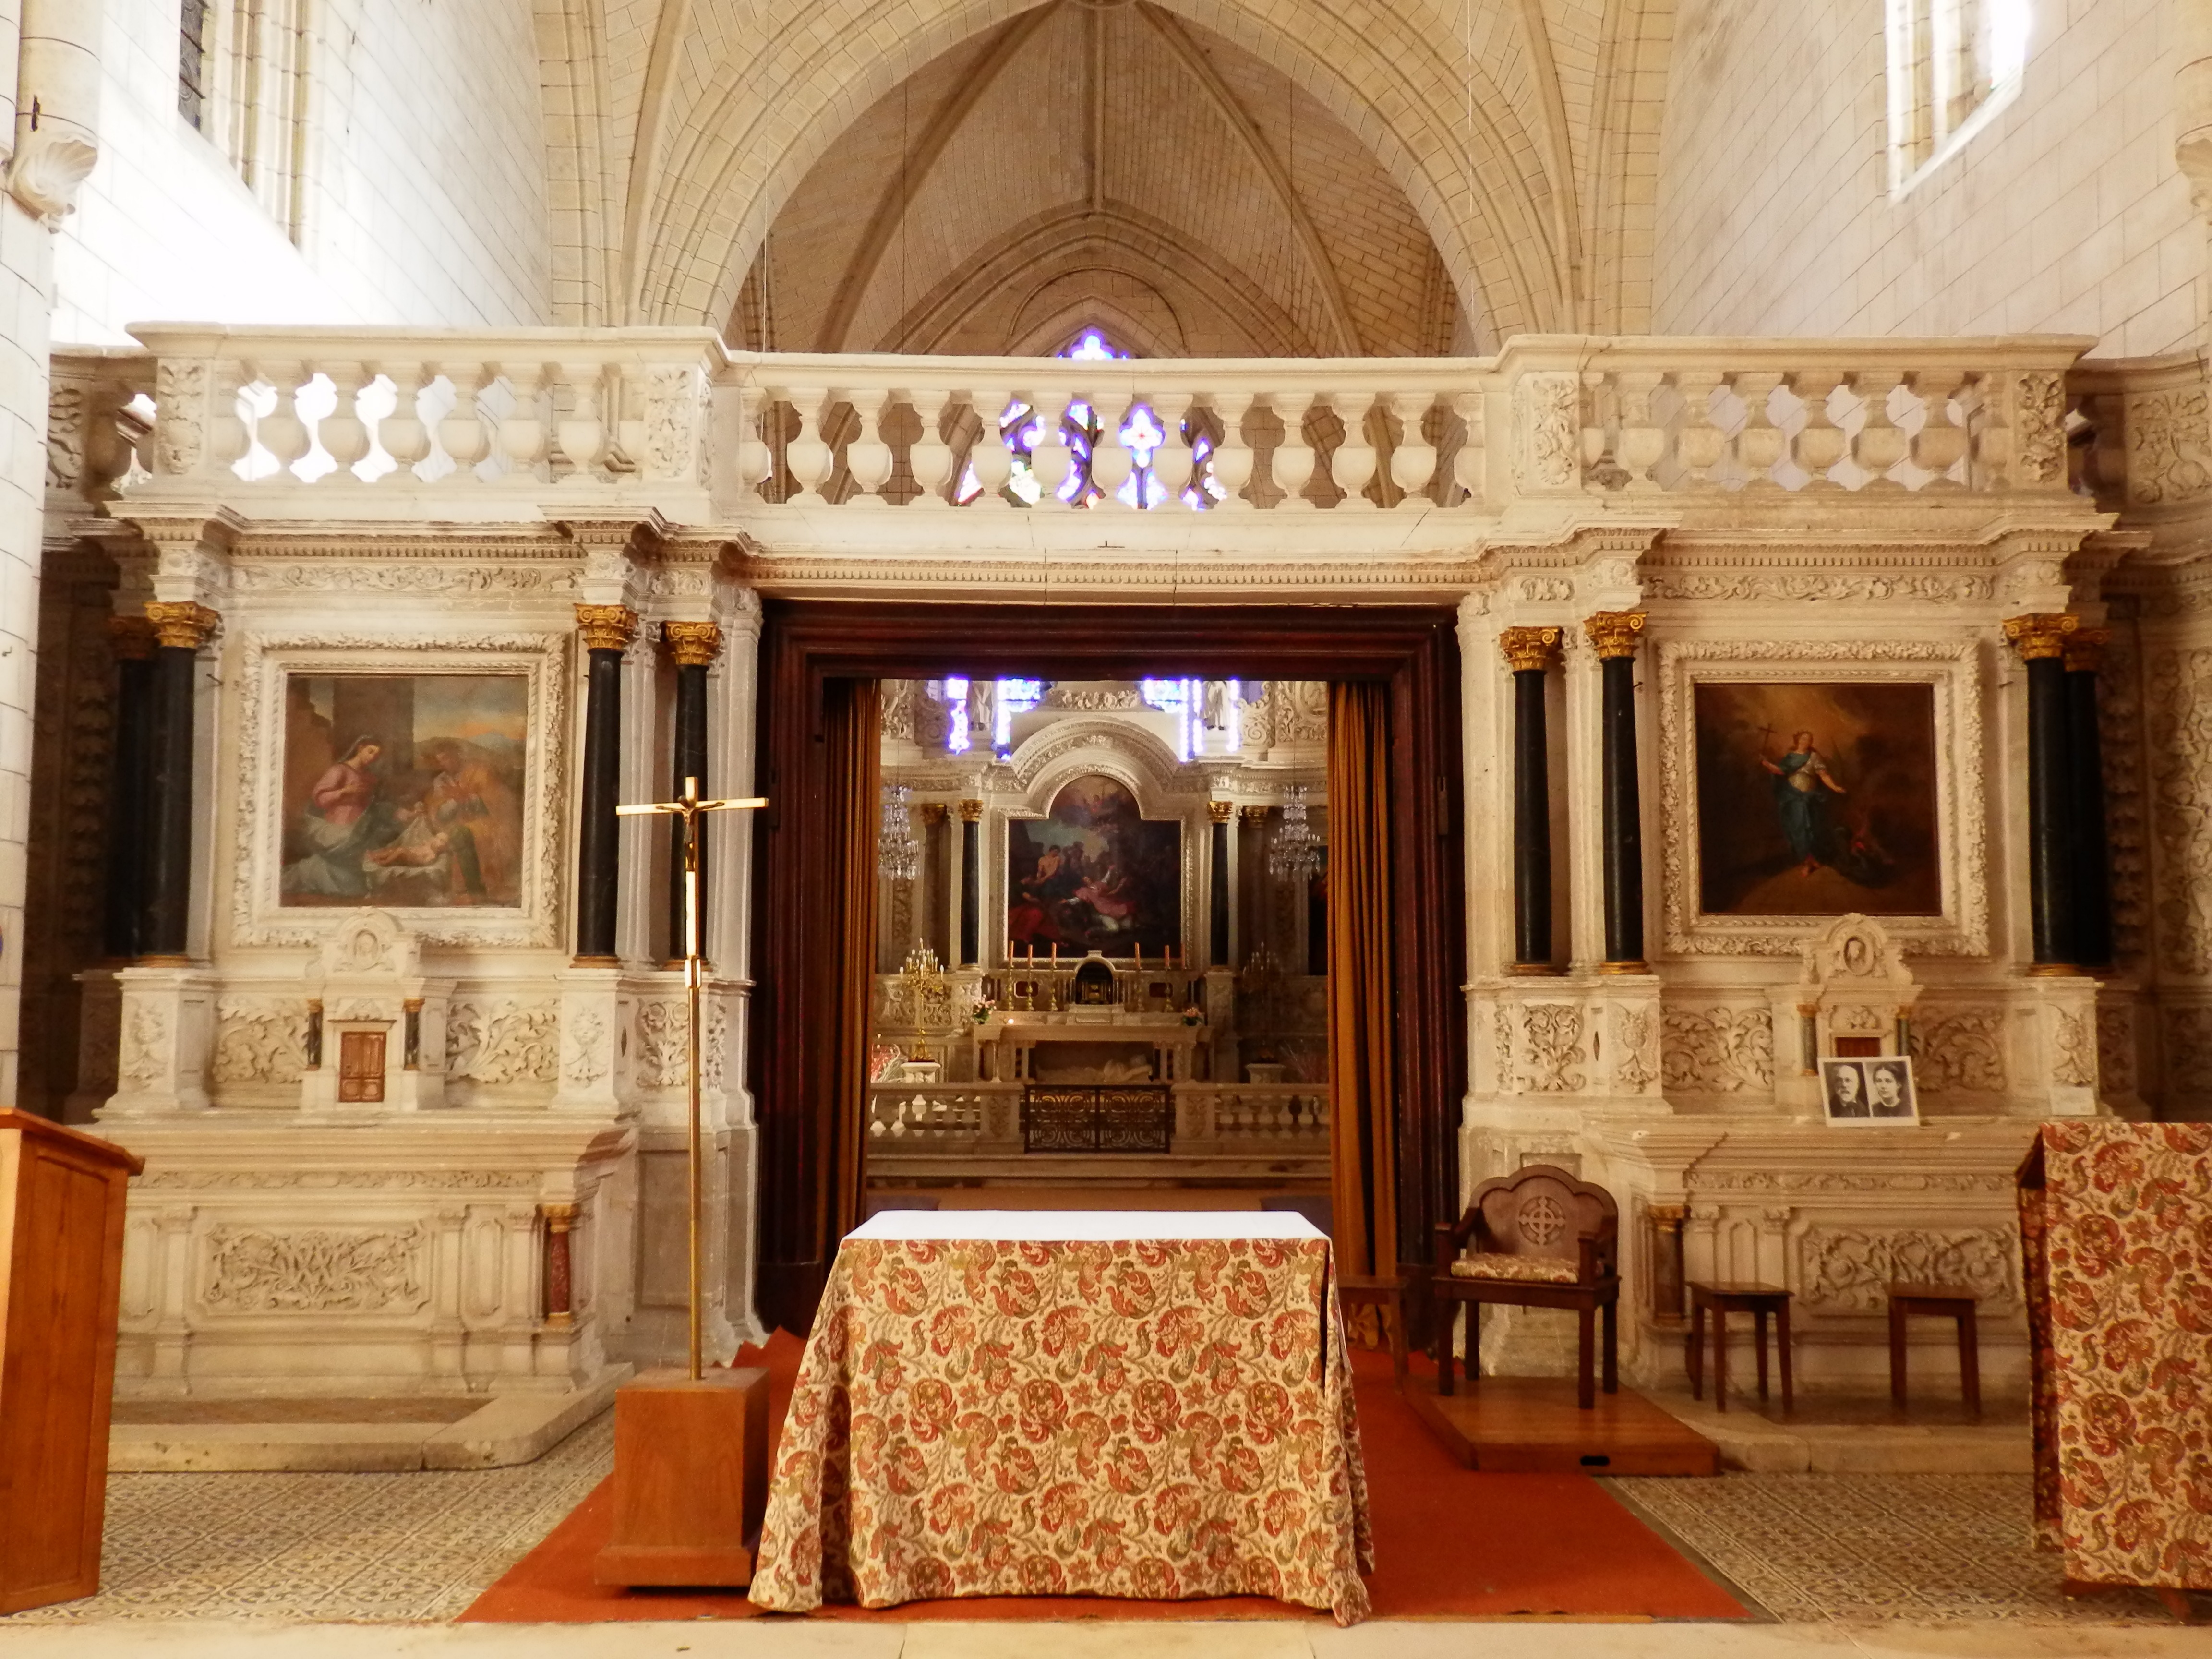
mansion, building, palace, home, property, church, living room, furniture, room, interior design, design, synagogue, abbey, estate, lobby, bassac